3rd Marine Infantry Regiment

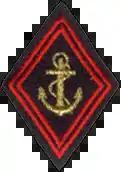
left arm insignia, with anchor of the marine infantry.

The Compagnie Ordinaire de la Mer was created by Cardinal Richelieu in 1622. A Royal Ordinance of King Louis Philippe I, the King of the French reconstituted in 1831 two regiments of marine infantry from the 45th, the 51st Line Infantry Regiment and 16th Light Infantry Regiment which was garrisoned at the time in the colonies; a new decree ordinance dated November 20, 1838 created a third regiment of arms. Each regiment counted 30 active companies, out of which four were grenadier companies, 4 de voltigeurs and 22 du centre, a headquarter staff and a company hors rang. The 3rd Regiment was garrisoned at Toulon, Cayenne, Senegal and the Bourbon island (current Reunion island).